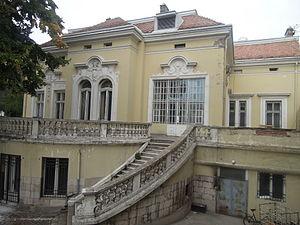
La maison Krsmanović est située à Belgrade, la capitale de la Serbie, dans la municipalité urbaine de Savski venac. Construite en 1885, elle est inscrite sur la liste des monuments culturels de grande importance de la République de Serbie et sur la liste des biens culturels de la ville de Belgrade.